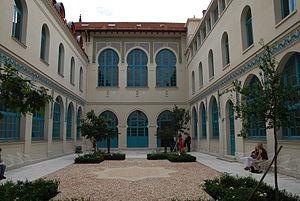
École nationale d'administration (ENA). Patio du bâtiment de l'ancienne École nationale de la France d'outre-mer, 2 avenue de l'Observatoire, Paris 6e.
L'Institut international d'administration publique, institué sous cette forme le 2 décembre 1966 à l'initiative du général de Gaulle, avait pour mission de développer la Coopération administrative internationale. Il a été absorbé en 2002 par l'ENA.
L’École nationale d'administration est une grande école d'application française située à Strasbourg et créée en 1945 pour démocratiser l'accès à la haute fonction publique de l'État grâce à des concours. Elle est chargée aujourd'hui d'assurer la sélection et la formation initiale et continue des hauts fonctionnaires de l'État.
L’École nationale de la France d’outre-mer est une école française qui formait les cadres de l'administration coloniale. L'école se situait au 2, avenue de l'Observatoire à Paris.